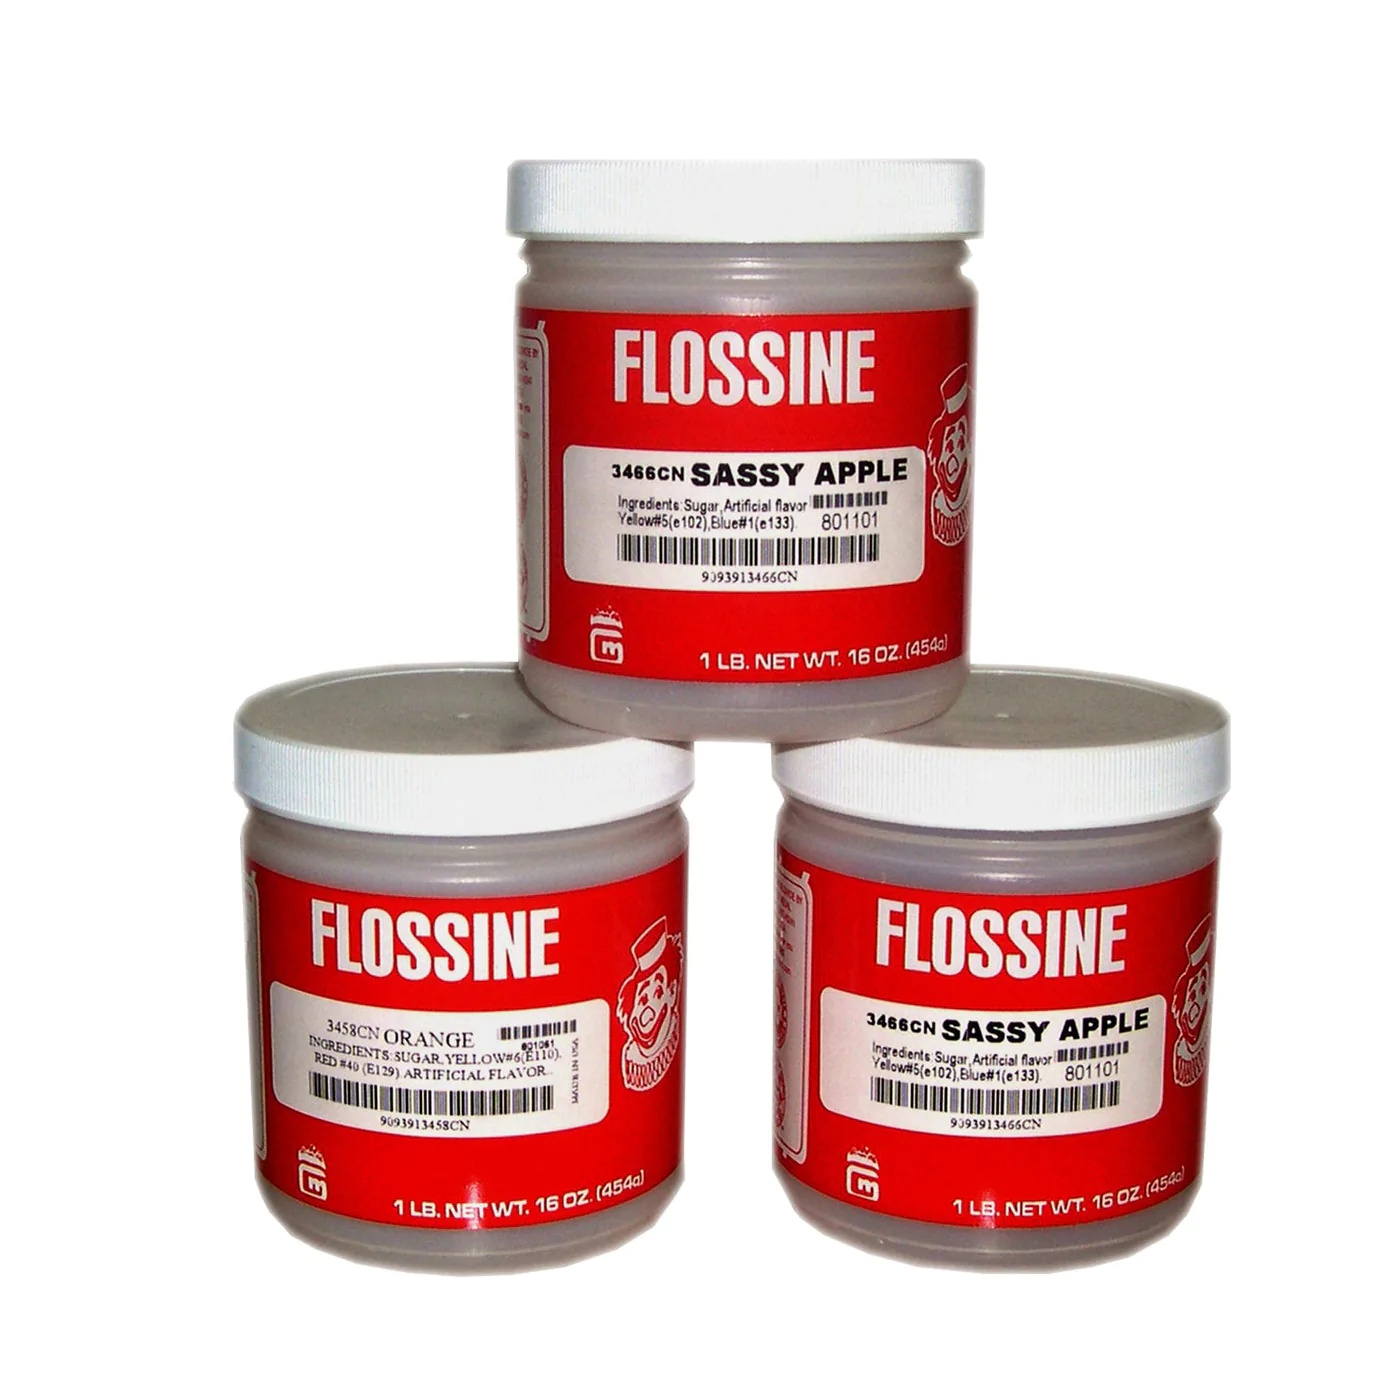
Gold Medal Bubble Gum Flossine (Pink) - 1 LB Jar
For the most tantalizing aroma, best flavor, and classic cotton candy look, this is the secret ingredient the professionals count on! Simply mix up to two tablespoons of Bubble Gum Flossine ® #3459CN to every 10 lbs. of your coarse/large granulated sugar. Make sure to add this floss to your cotton candy supplies! (1-lb. can) (Also available, master case of 12. Order item numbers without “CN”.)
Brand: Grand Rapids Popcorn
Category: Home & Garden > Kitchen & Dining > Kitchen Appliance Accessories > Cotton Candy Machine Accessories > Cotton Candy Sugar